List of ministers of social protection of the Armenian Soviet Socialist Republic

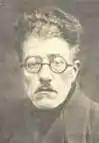
Ali Taghi-Zade Alioghly (1883–1966)

Ali Taghi-zade Alioghly was born in Tbilisi, in 1883. He was a Turk by nationality with no higher education and worked as a painter until 1914. In October 1906, he joined the Bolshevik Party.